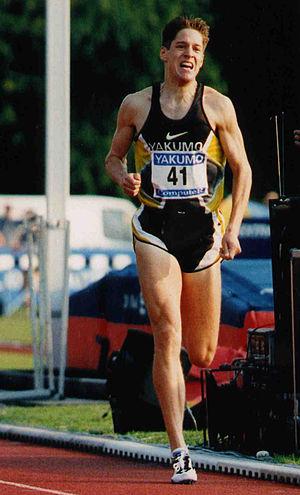
Marko Koers est un athlète néerlandais spécialiste du demi-fond.